Blaine Anderson

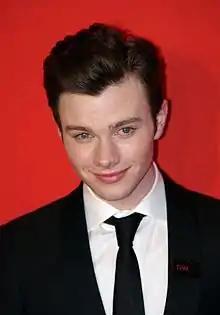
The relationship between Blaine and Kurt (Colfer, "pictured") has been generally well received by critics.

Blaine and Kurt's relationship has been generally well received. They were named Favorite TV Couple at the 2010 "AfterElton.com" Visibility Awards, and have been lauded for "leading the way" in representing gay teenagers on television by "Entertainment Weekly". Jarett Wieselman of the "New York Post" referred to them as "one of the most beloved TV couples of the millennium". When they "finally solidified what their relationship actually is" in the episode "Silly Love Songs", "IGN" Robert Canning noted that his opinion of Blaine improved. He commented: "I love that the [serenading of Jeremiah] blew up in Blaine's face. The character has always come off to me as annoyingly arrogant, but "Silly Love Songs" humanized the guy. Guess I may have to like him now." Their first kiss, in the episode "Original Song", was met with critical acclaim. Mark Perigard of "The Boston Herald" wrote, "It was utterly, sweetly romantic, and Criss sold the hell out of the moment. It's long overdue and it will silence the growing legion of critics out there who were unhappy with the pace of this story." "Entertainment Weekly" Mandi Bierly was so impressed with the scene that she was initially concerned it may be a dream sequence, "because we don't get romantic, unapologetic first kisses like that between young gay characters on network TV." She wrote, "Relationships aren't easy. They’ll make mistakes. But if they stay true to themselves, and continue to be as open and honest with each other, we're in for something special." Kevin Fallon of "The Atlantic" thought the kiss was "sweet", and stated that he was pleased that it attracted no controversy whatsoever. Aly Semigran of MTV praised the interaction between Blaine and Kurt. She called the kiss scene a "sweet, real and, shockingly, un-hyped moment", and praised Criss and Colfer for "handl[ing] it with dignity and honesty".